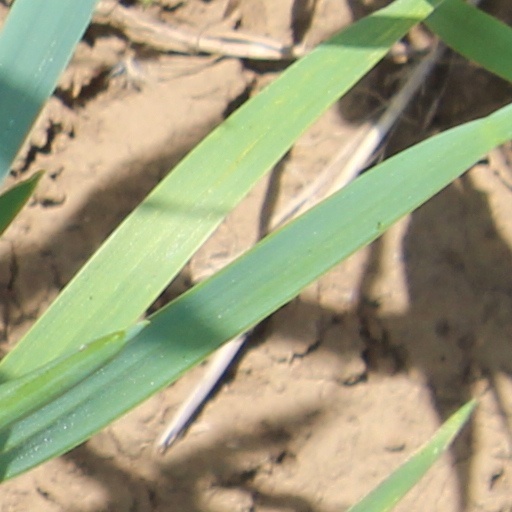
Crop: wheat